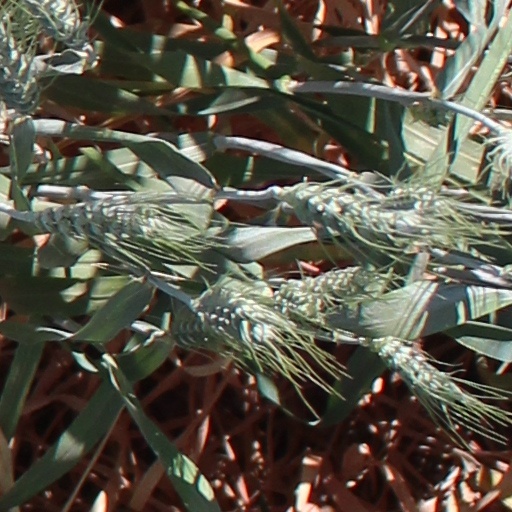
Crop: wheat